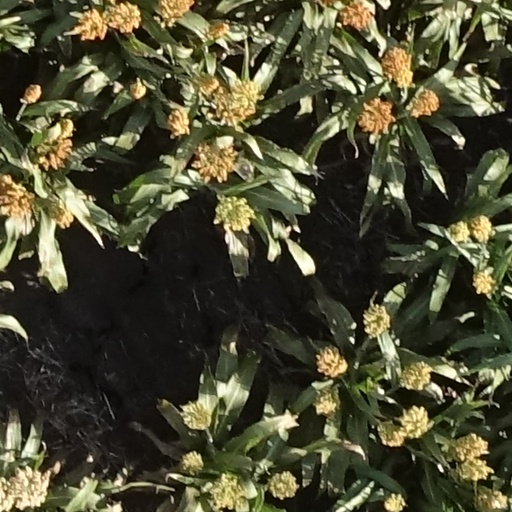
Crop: sorghum